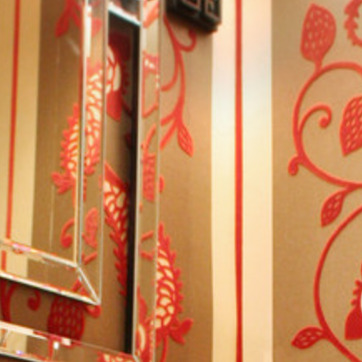
Material: wallpaper